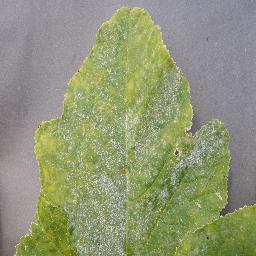
Label: Squash___Powdery_mildew